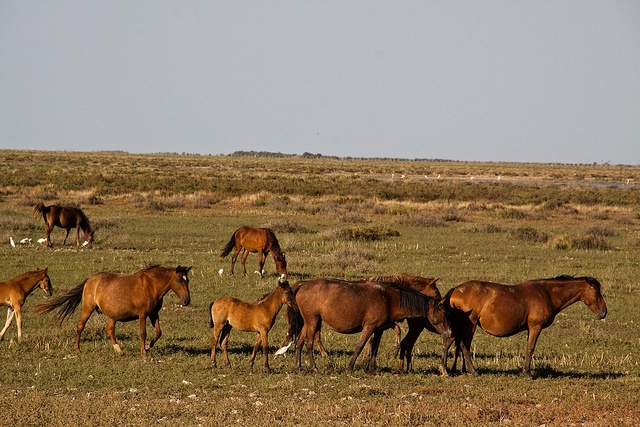
A bunch of horses that are standing in the grass.
Small herd of horses walking and grazing in large open field.
A herd of horses grazing in a wide open field.
A herd of horses and foals in a large field
6 horses walking on a grassy field while 2 others are feeding in the background.